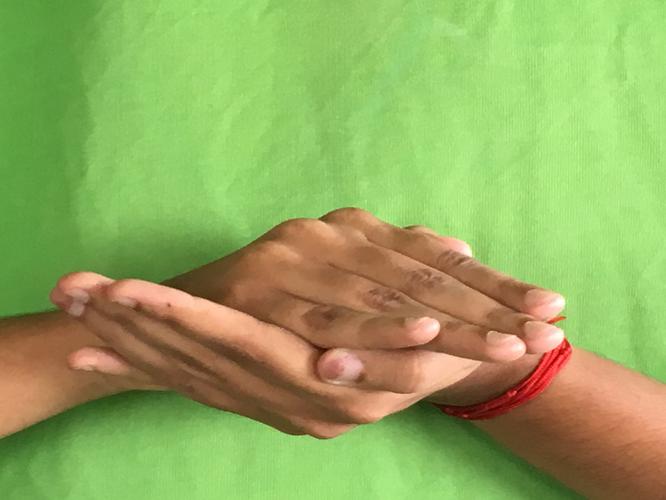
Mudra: Samputa
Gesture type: double_hand